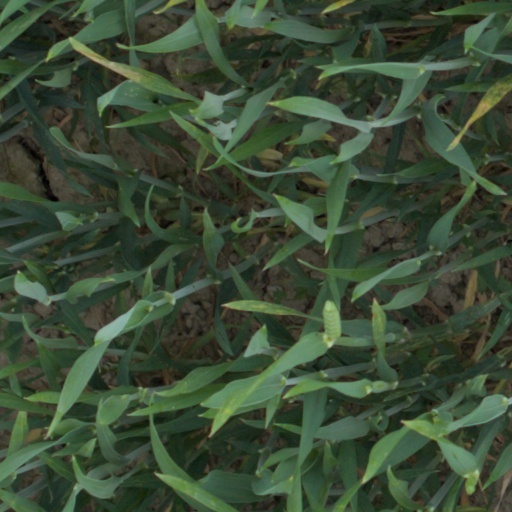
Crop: wheat